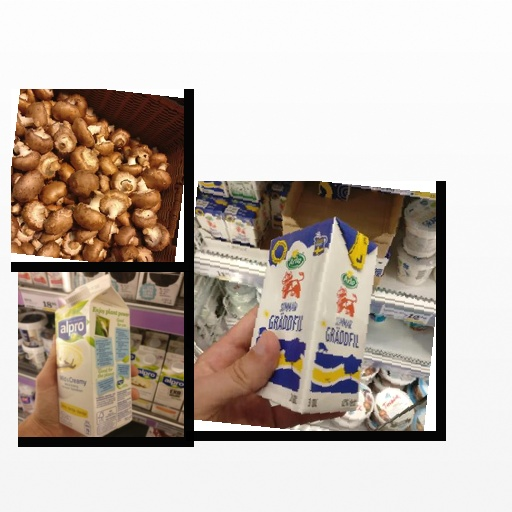
Food items: mushroom, vanilla_soyghurt, sour_cream